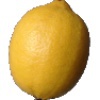
Label: lemon